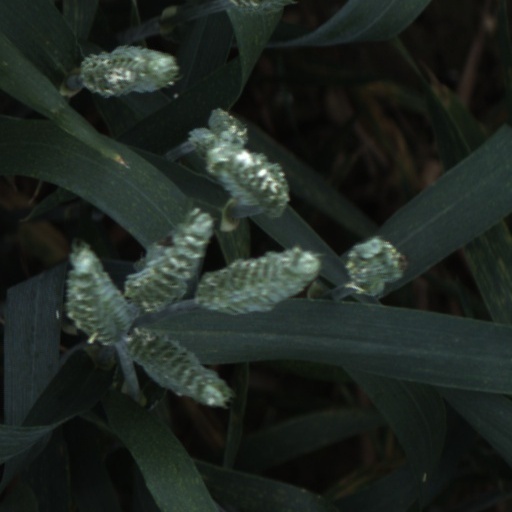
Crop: wheat